United Nations Security Council Resolution 1083

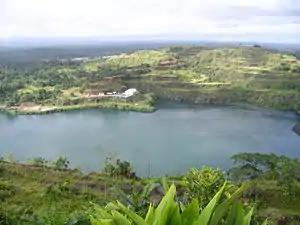
Bomi Lake near Tubmanburg, Bomi County in Liberia

United Nations Security Council resolution 1083, adopted unanimously on 27 November 1996, after recalling all resolutions on the situation in Liberia, particularly Resolution 1071 (1996), the Council extended the mandate of the United Nations Observer Mission in Liberia (UNOMIL) until 31 March 1997 and discussed matters relating to UNOMIL.